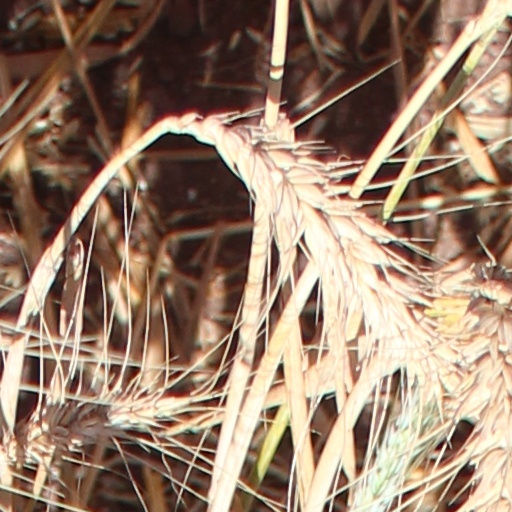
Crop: wheat